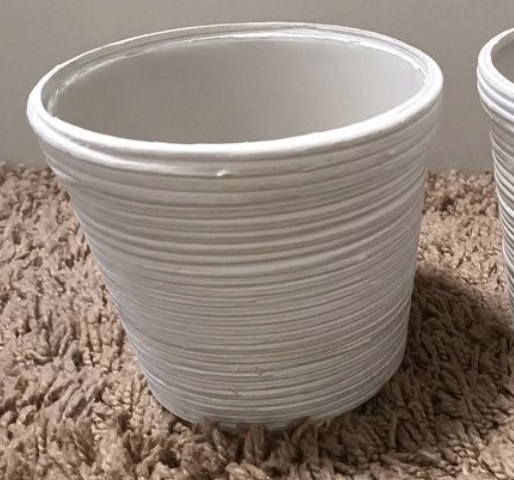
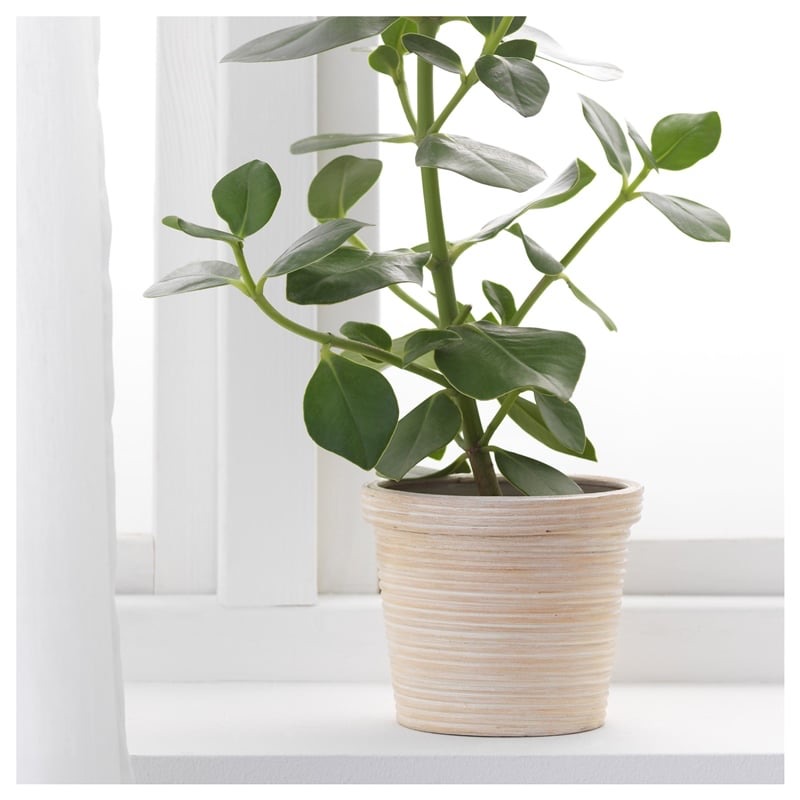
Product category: misc
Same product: yes